German Empire (1848–1849)

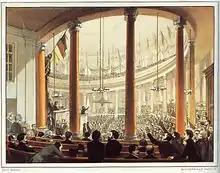
German National Assembly in St. Paul's Church, Frankfurt

Several foreign states recognized the Central Government and sent ambassadors: the United States, Sweden, the Netherlands, Belgium, Switzerland, Sardinia, the Two Sicilies, and Greece. The French Second Republic and the United Kingdom of Great Britain and Ireland installed official envoys to keep contact with the Central Government.